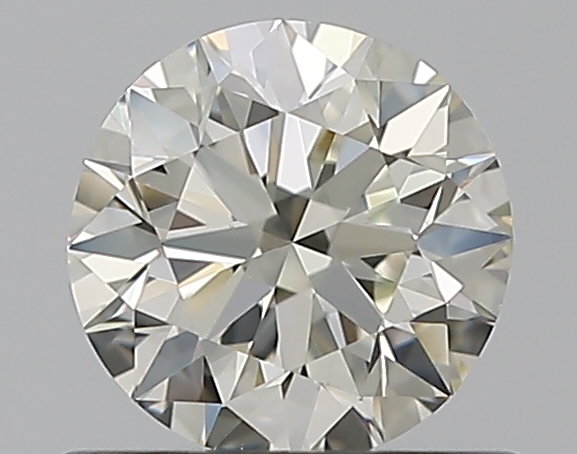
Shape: round
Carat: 0.59
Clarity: VS1
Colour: J
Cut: EX
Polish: EX
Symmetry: VG
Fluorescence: N
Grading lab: GIA
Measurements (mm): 5.29 x 5.37 x 3.35